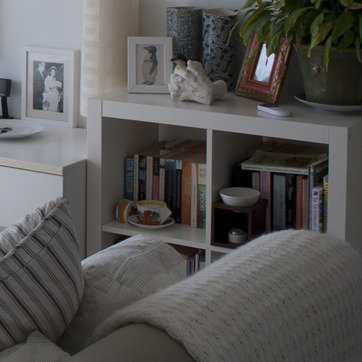
Material: paper